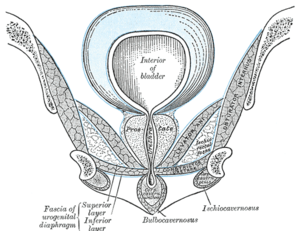
Le diaphragme urogénital est constitué du fascia moyen du périnée comprenant, de la superficie à la profondeur :